Dawlat Berdi

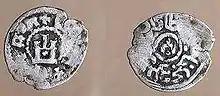
Silver coin found in Kaffa bearing Dawlat Berdi's name

Dawlat Berdi (Turki/Kypchak and ; died 1432), also known as Devlet Berdi, was Khan of the Golden Horde from 1419 to 1421, and again from 1428 until his death in 1432. He was the son of Jabbar Berdi and a descendant of Berke Khan.